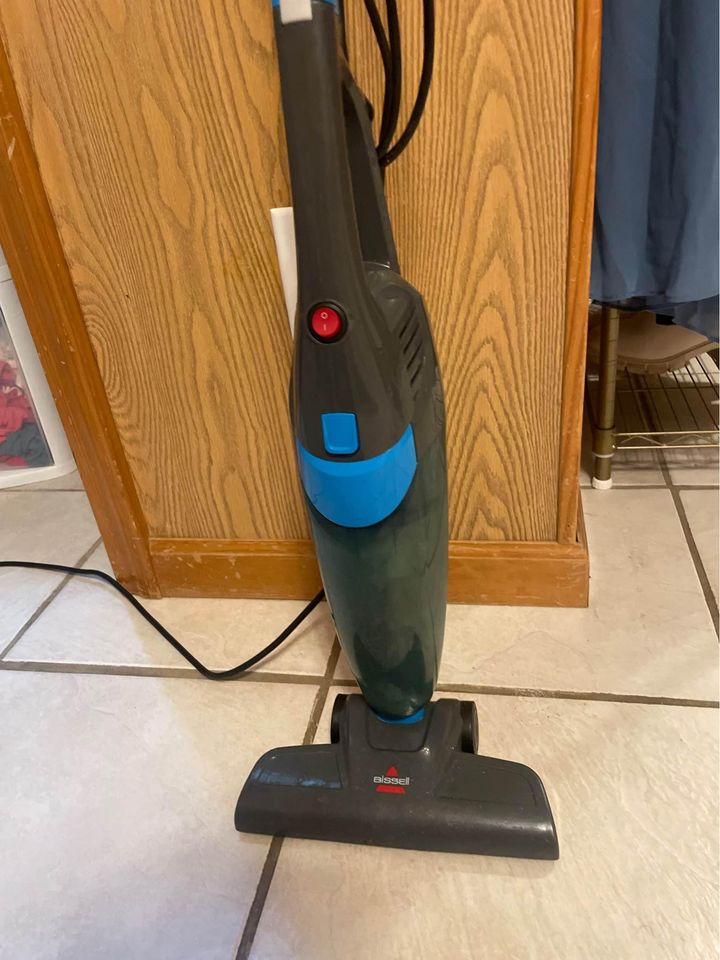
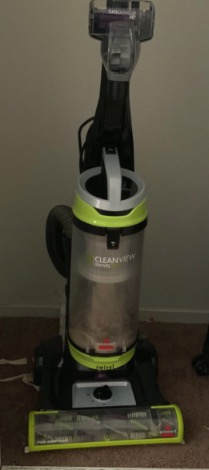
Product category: items_vacuum
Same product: no